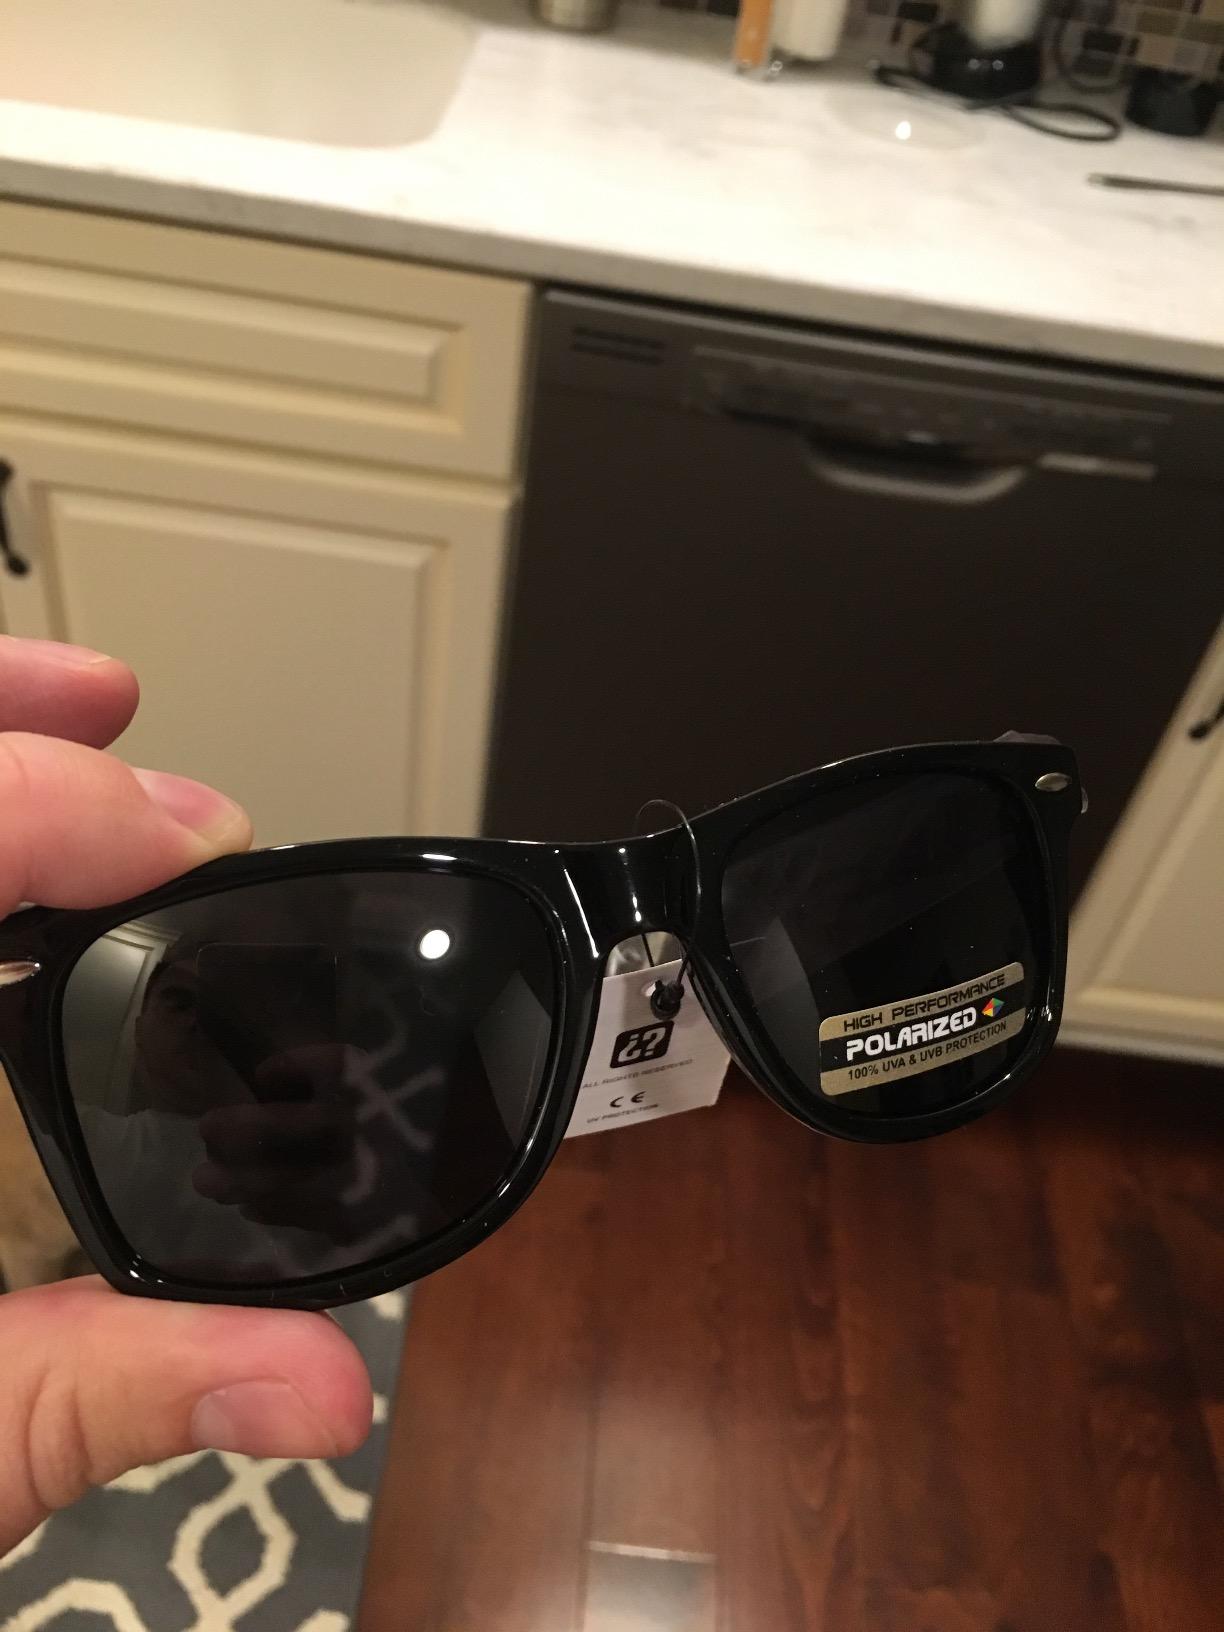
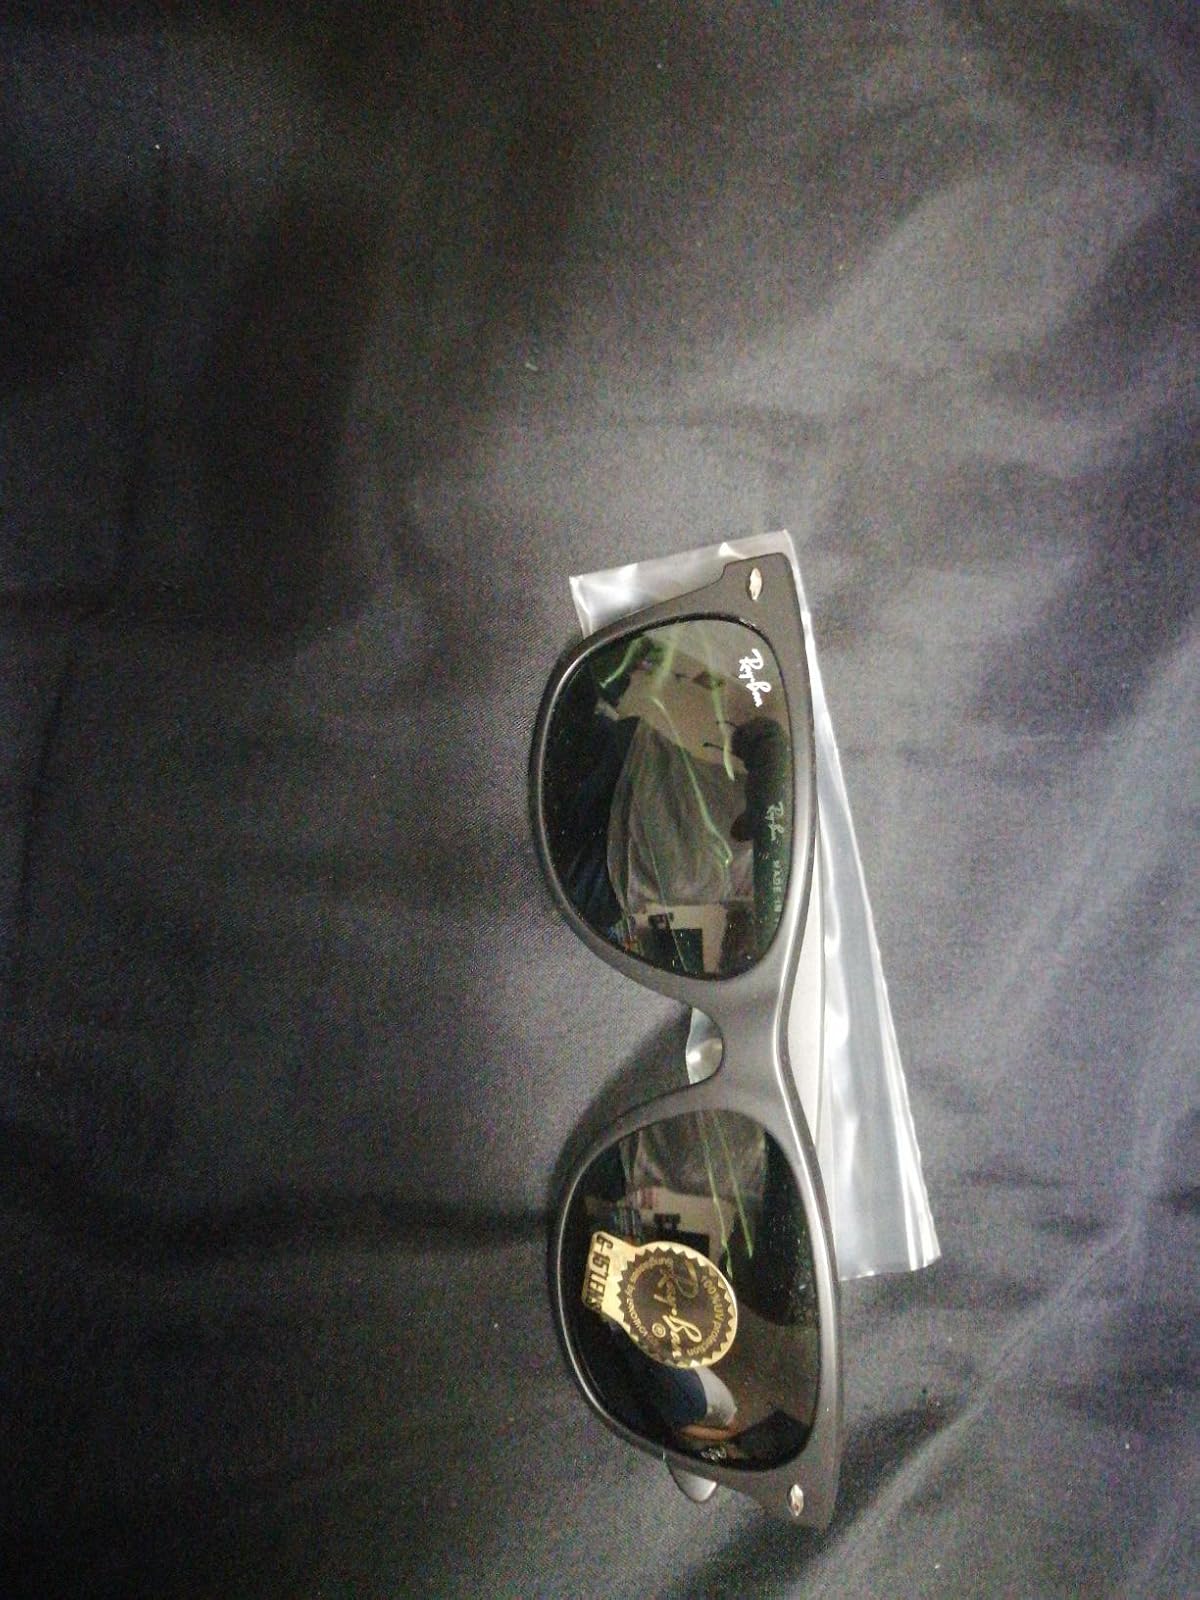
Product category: accessories_sunglasses
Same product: no